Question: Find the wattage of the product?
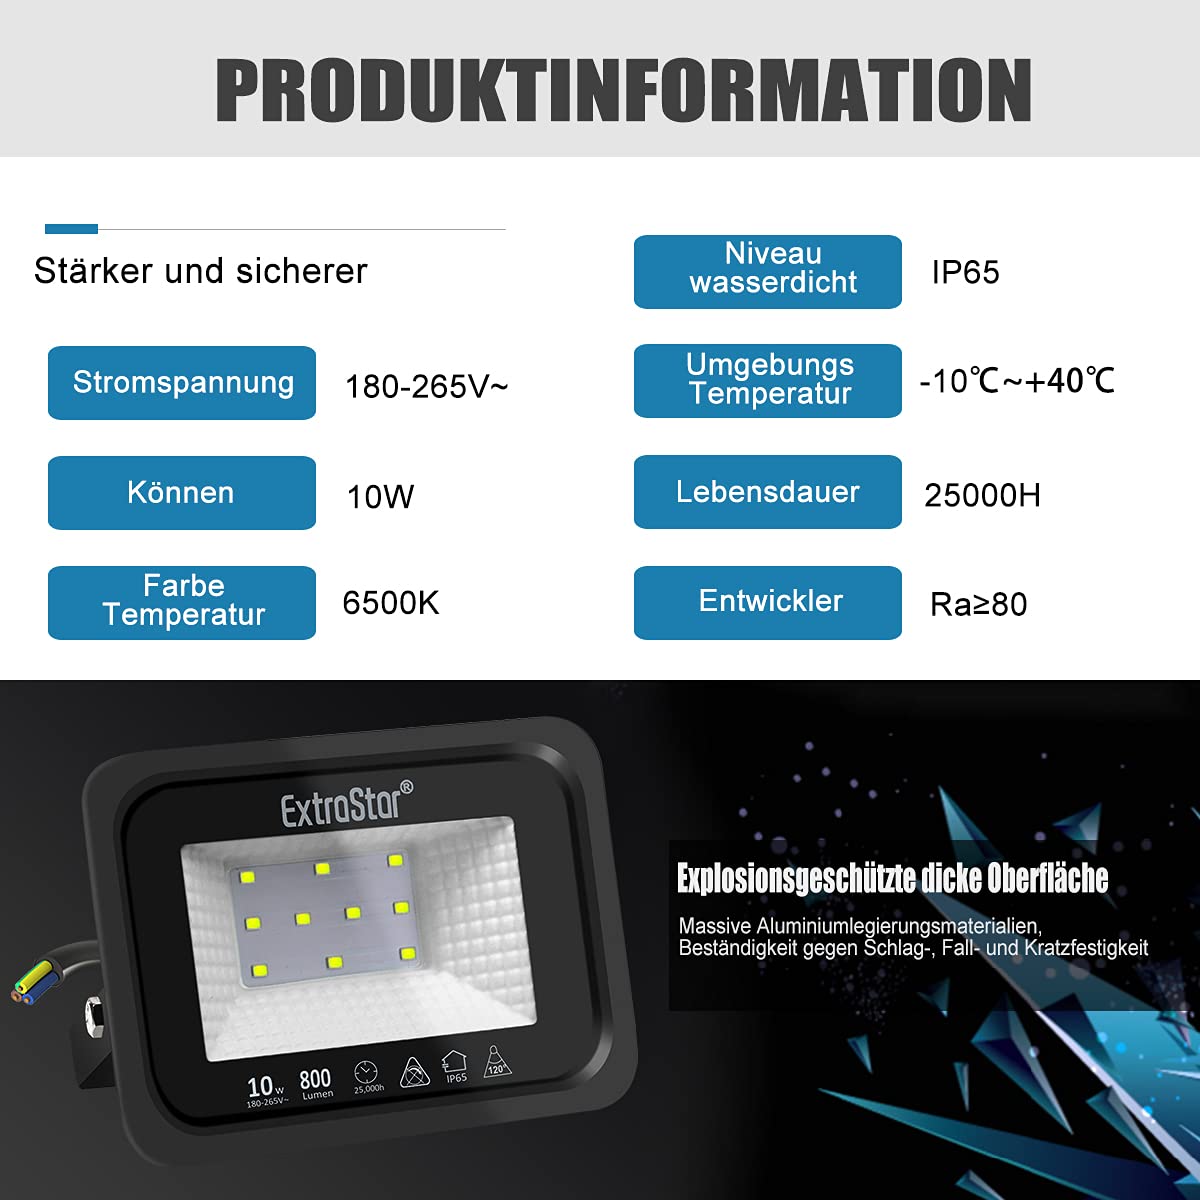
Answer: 10.0 watt